Russell Stover Candies

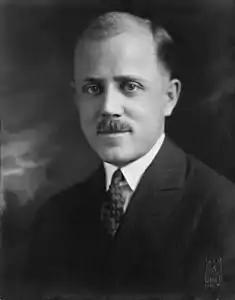
1922 photo of Eskimo Pie inventor Christian Kent Nelson, who partnered with Russell Stover to develop the product

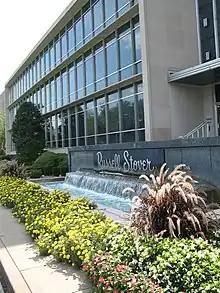
Russell Stover headquarters in Kansas City, Missouri

Russell Stover Chocolates, Inc. is an American manufacturer of candy, chocolate, and confections. Founded by Russell Stover, an American chemist and entrepreneur, and his wife Clara Stover in 1923, it is an independent subsidiary of Swiss chocolatier Lindt & Sprüngli. The Kansas City, Missouri-based company was acquired from the Ward family in July 2014 for $1.6 billion.